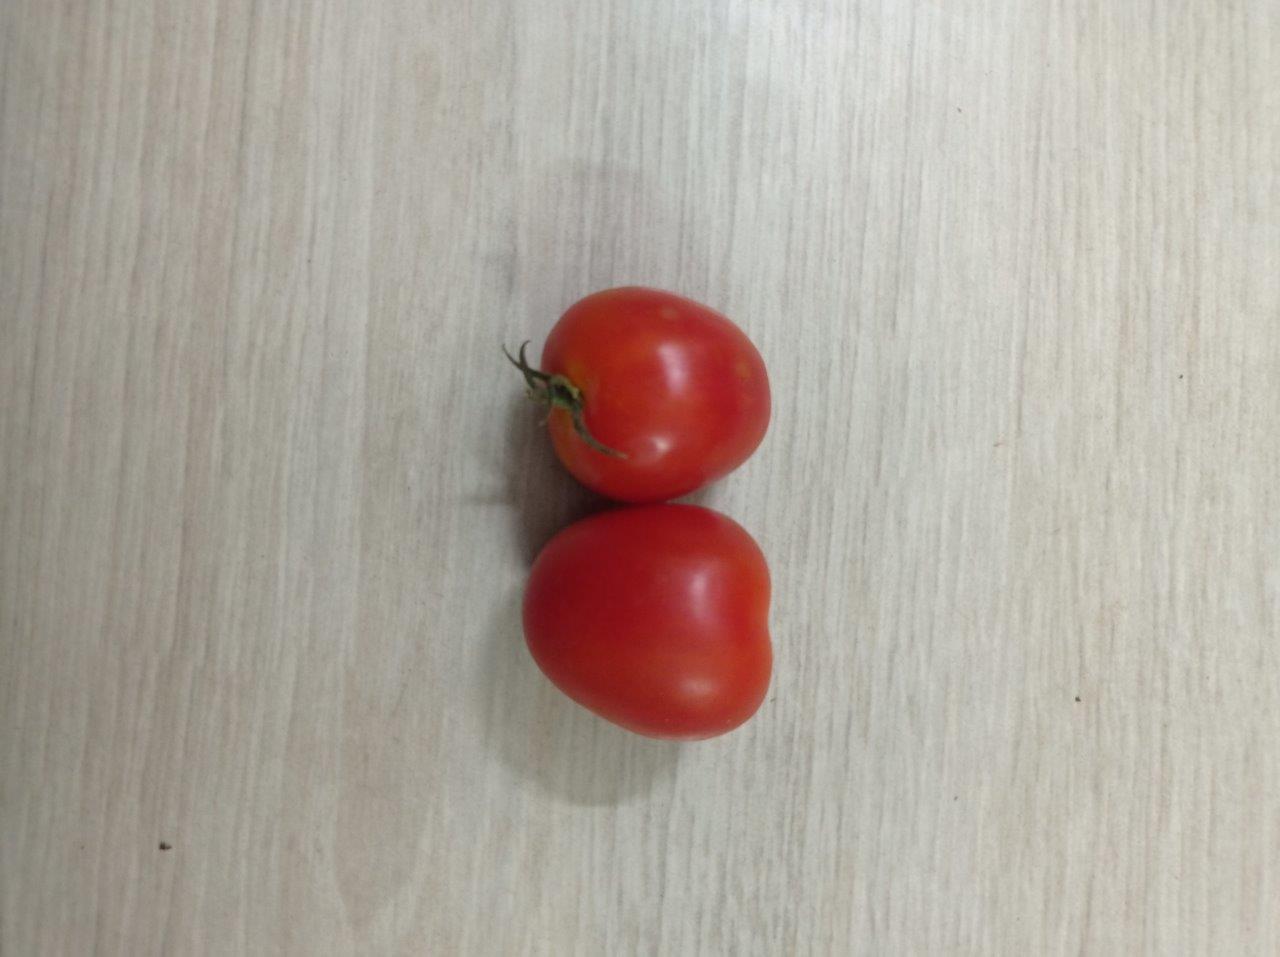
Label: Fresh